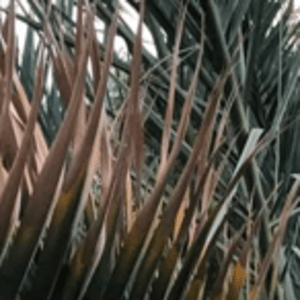
Label: Potassium Deficiency